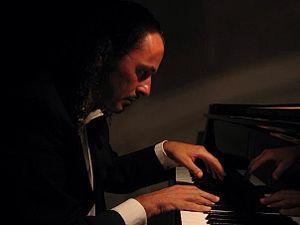
Cosimo Damiano Lanza Italiano: Cosimo Damiano Lanza